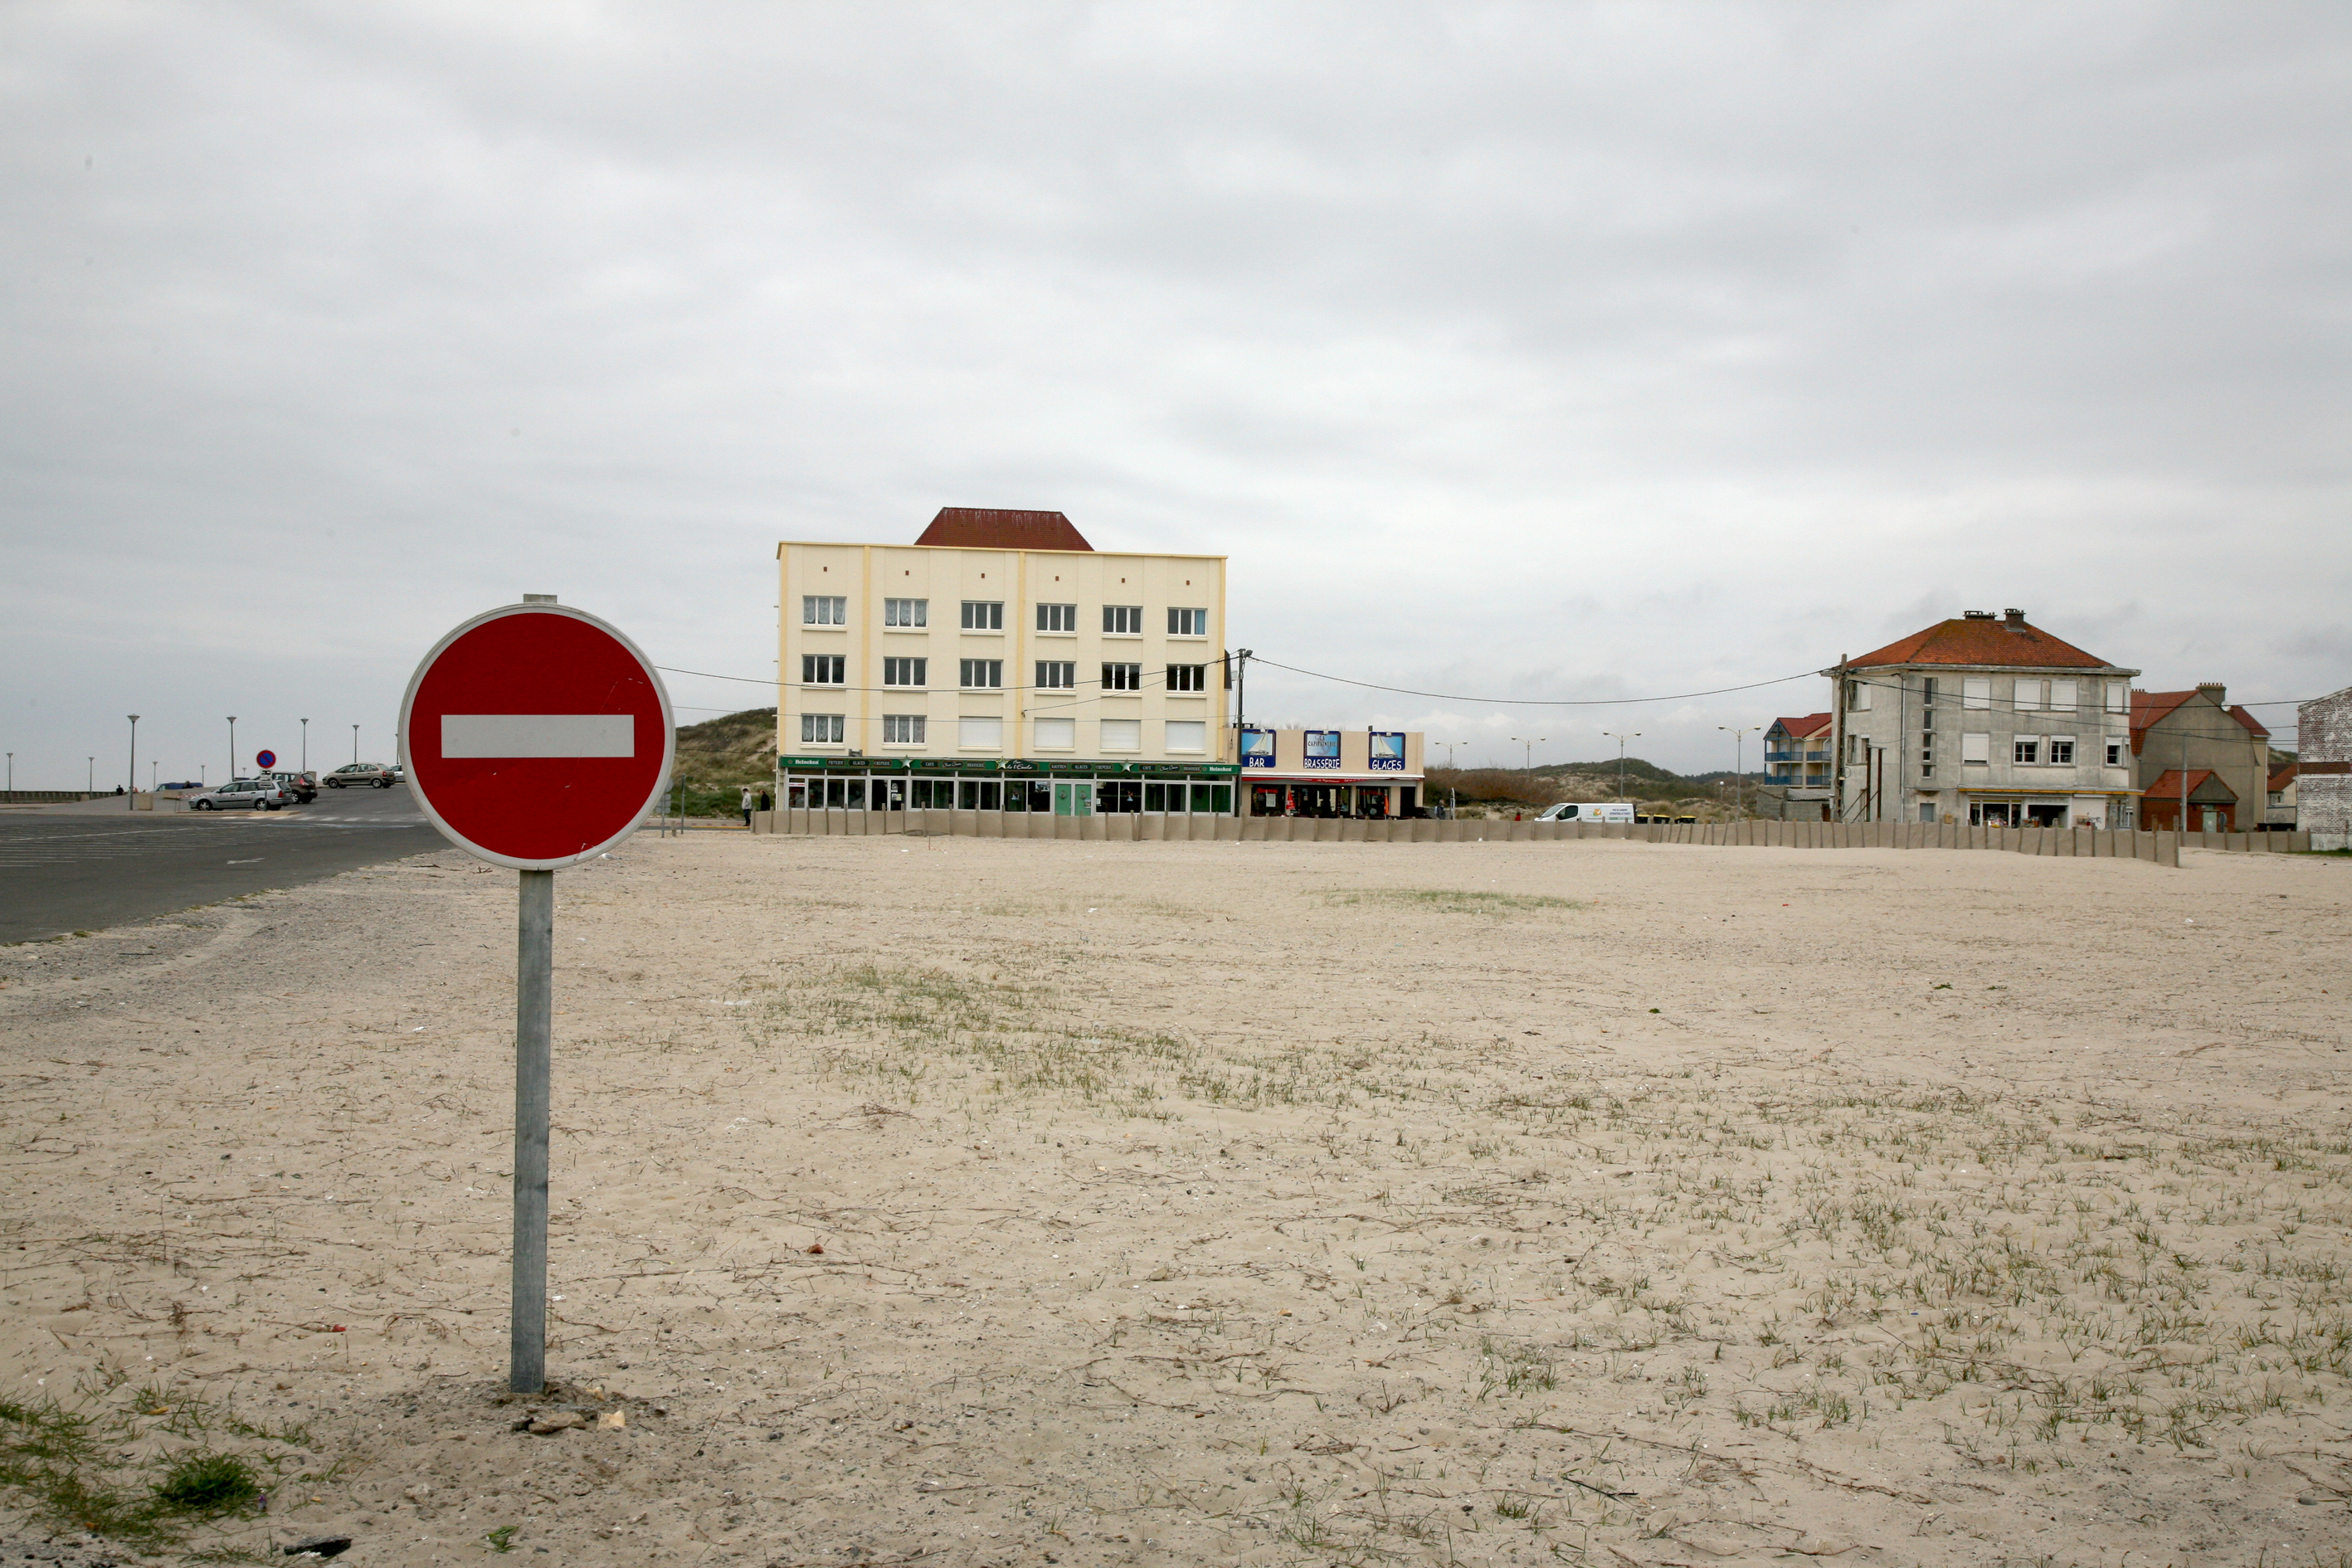
beach, sea, coast, sand, ocean, boardwalk, dune, walkway, vacation, body of water, pasdecalais, cotedopale, stellaplage